Hung Chi-sheng

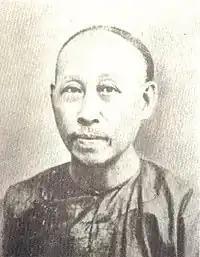
Portrait of Hung Chi-sheng.

Hung Chi-sheng (December 17, 1866 – 1928) was an important classical scholar, poet, and historian in Taiwan during the late Qing Dynasty and Japanese rule. With ancestors from Nan'an, Fukien in China, Hung was a native of Lukang, Changhua in Taiwan. Hung had various names. He was listed in his family genealogy as Pan-kuei, called I-chih by the elders, with a courtesy name of Yueh-chiao. After the cession of Taiwan to Japan, he changed his name to Hsu, courtesy name Chi-sheng, and went with his courtesy name. Hung Chi-sheng used the official name Hung Yueh-yao on his seal, and also had the pen names Hung Chi-fu and Hung Chi-sheng Fu. He wrote works such as "Ji He Zhai Poetry Collection", "Ji He Zhai Essay Collection", "Taiwan War Chronicles", and "Zhongdong War Chronicles".